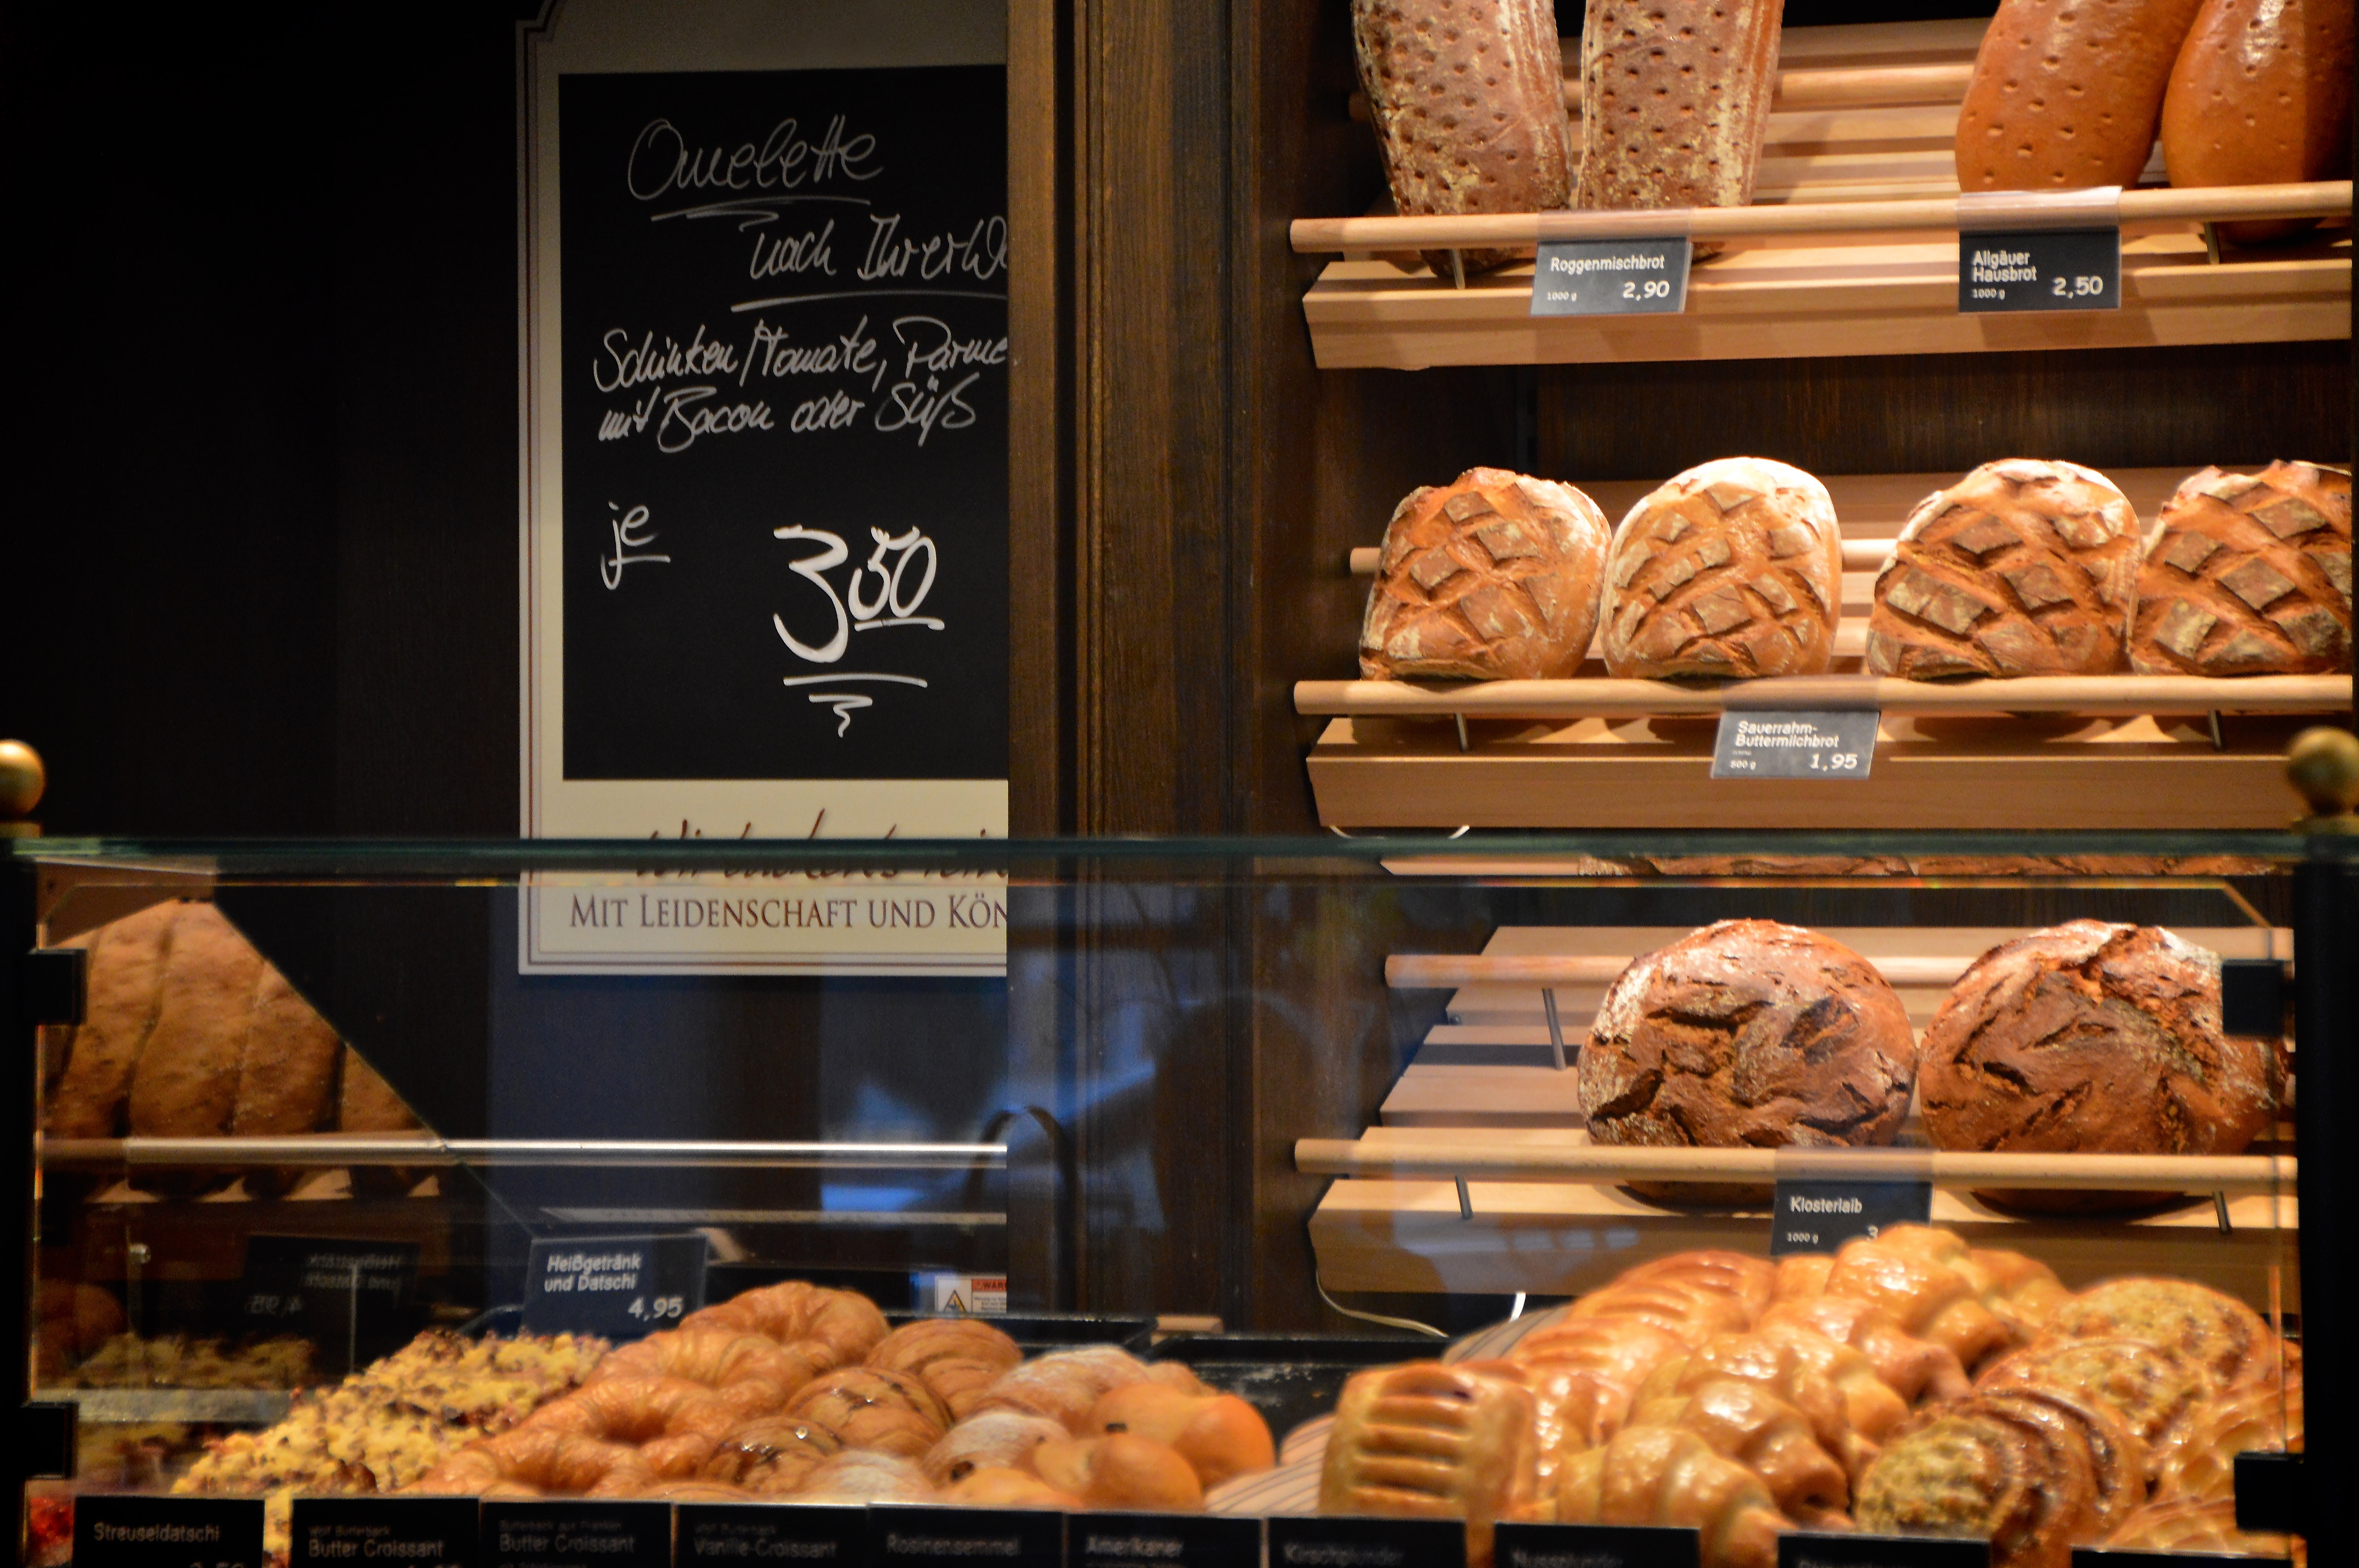
meal, food, produce, baking, dessert, bakery, indoors, baker, patisserie, baked goods, farmer's bread, sense, bread shelves, been award, offers, display case, price tags, glass reflection